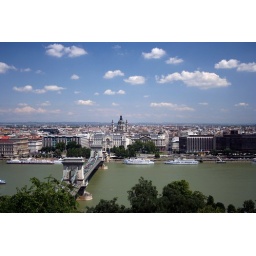
Chain bridge cross the Danube, St Stephens Basilica in background